Keith Peters (rugby league)

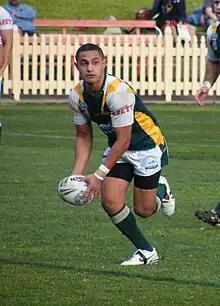

Keith Peters (born 25 January 1986) is a Papua New Guinean former professional rugby league footballer who played for the Penrith Panthers in the NRL. Peters had also captained Papua New Guinea at international level.